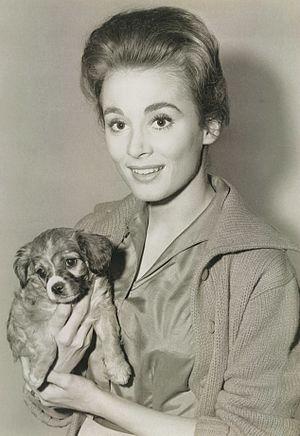
Sandra Church est une actrice et chanteuse américaine, née le 13 janvier 1933 à San Francisco.